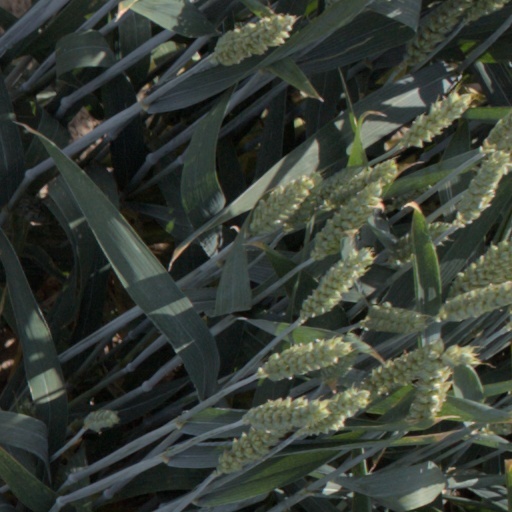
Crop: wheat